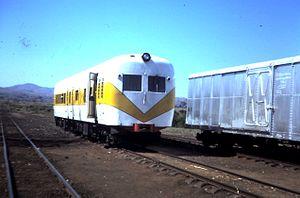
Malawi Railways était une entreprise publique de transport ferroviaire du Malawi jusqu'à sa privatisation en 1999. À partir du 1ᵉʳ décembre 1999, le consortium Central East African Railways gagne les droits d'exploitation du réseau. C'est la première privatisation ferroviaire en Afrique n'impliquant pas un opérateur para-public.